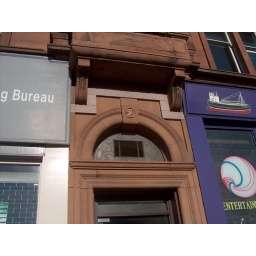
the '20' over the door confuses everyone as our street address is '28'!